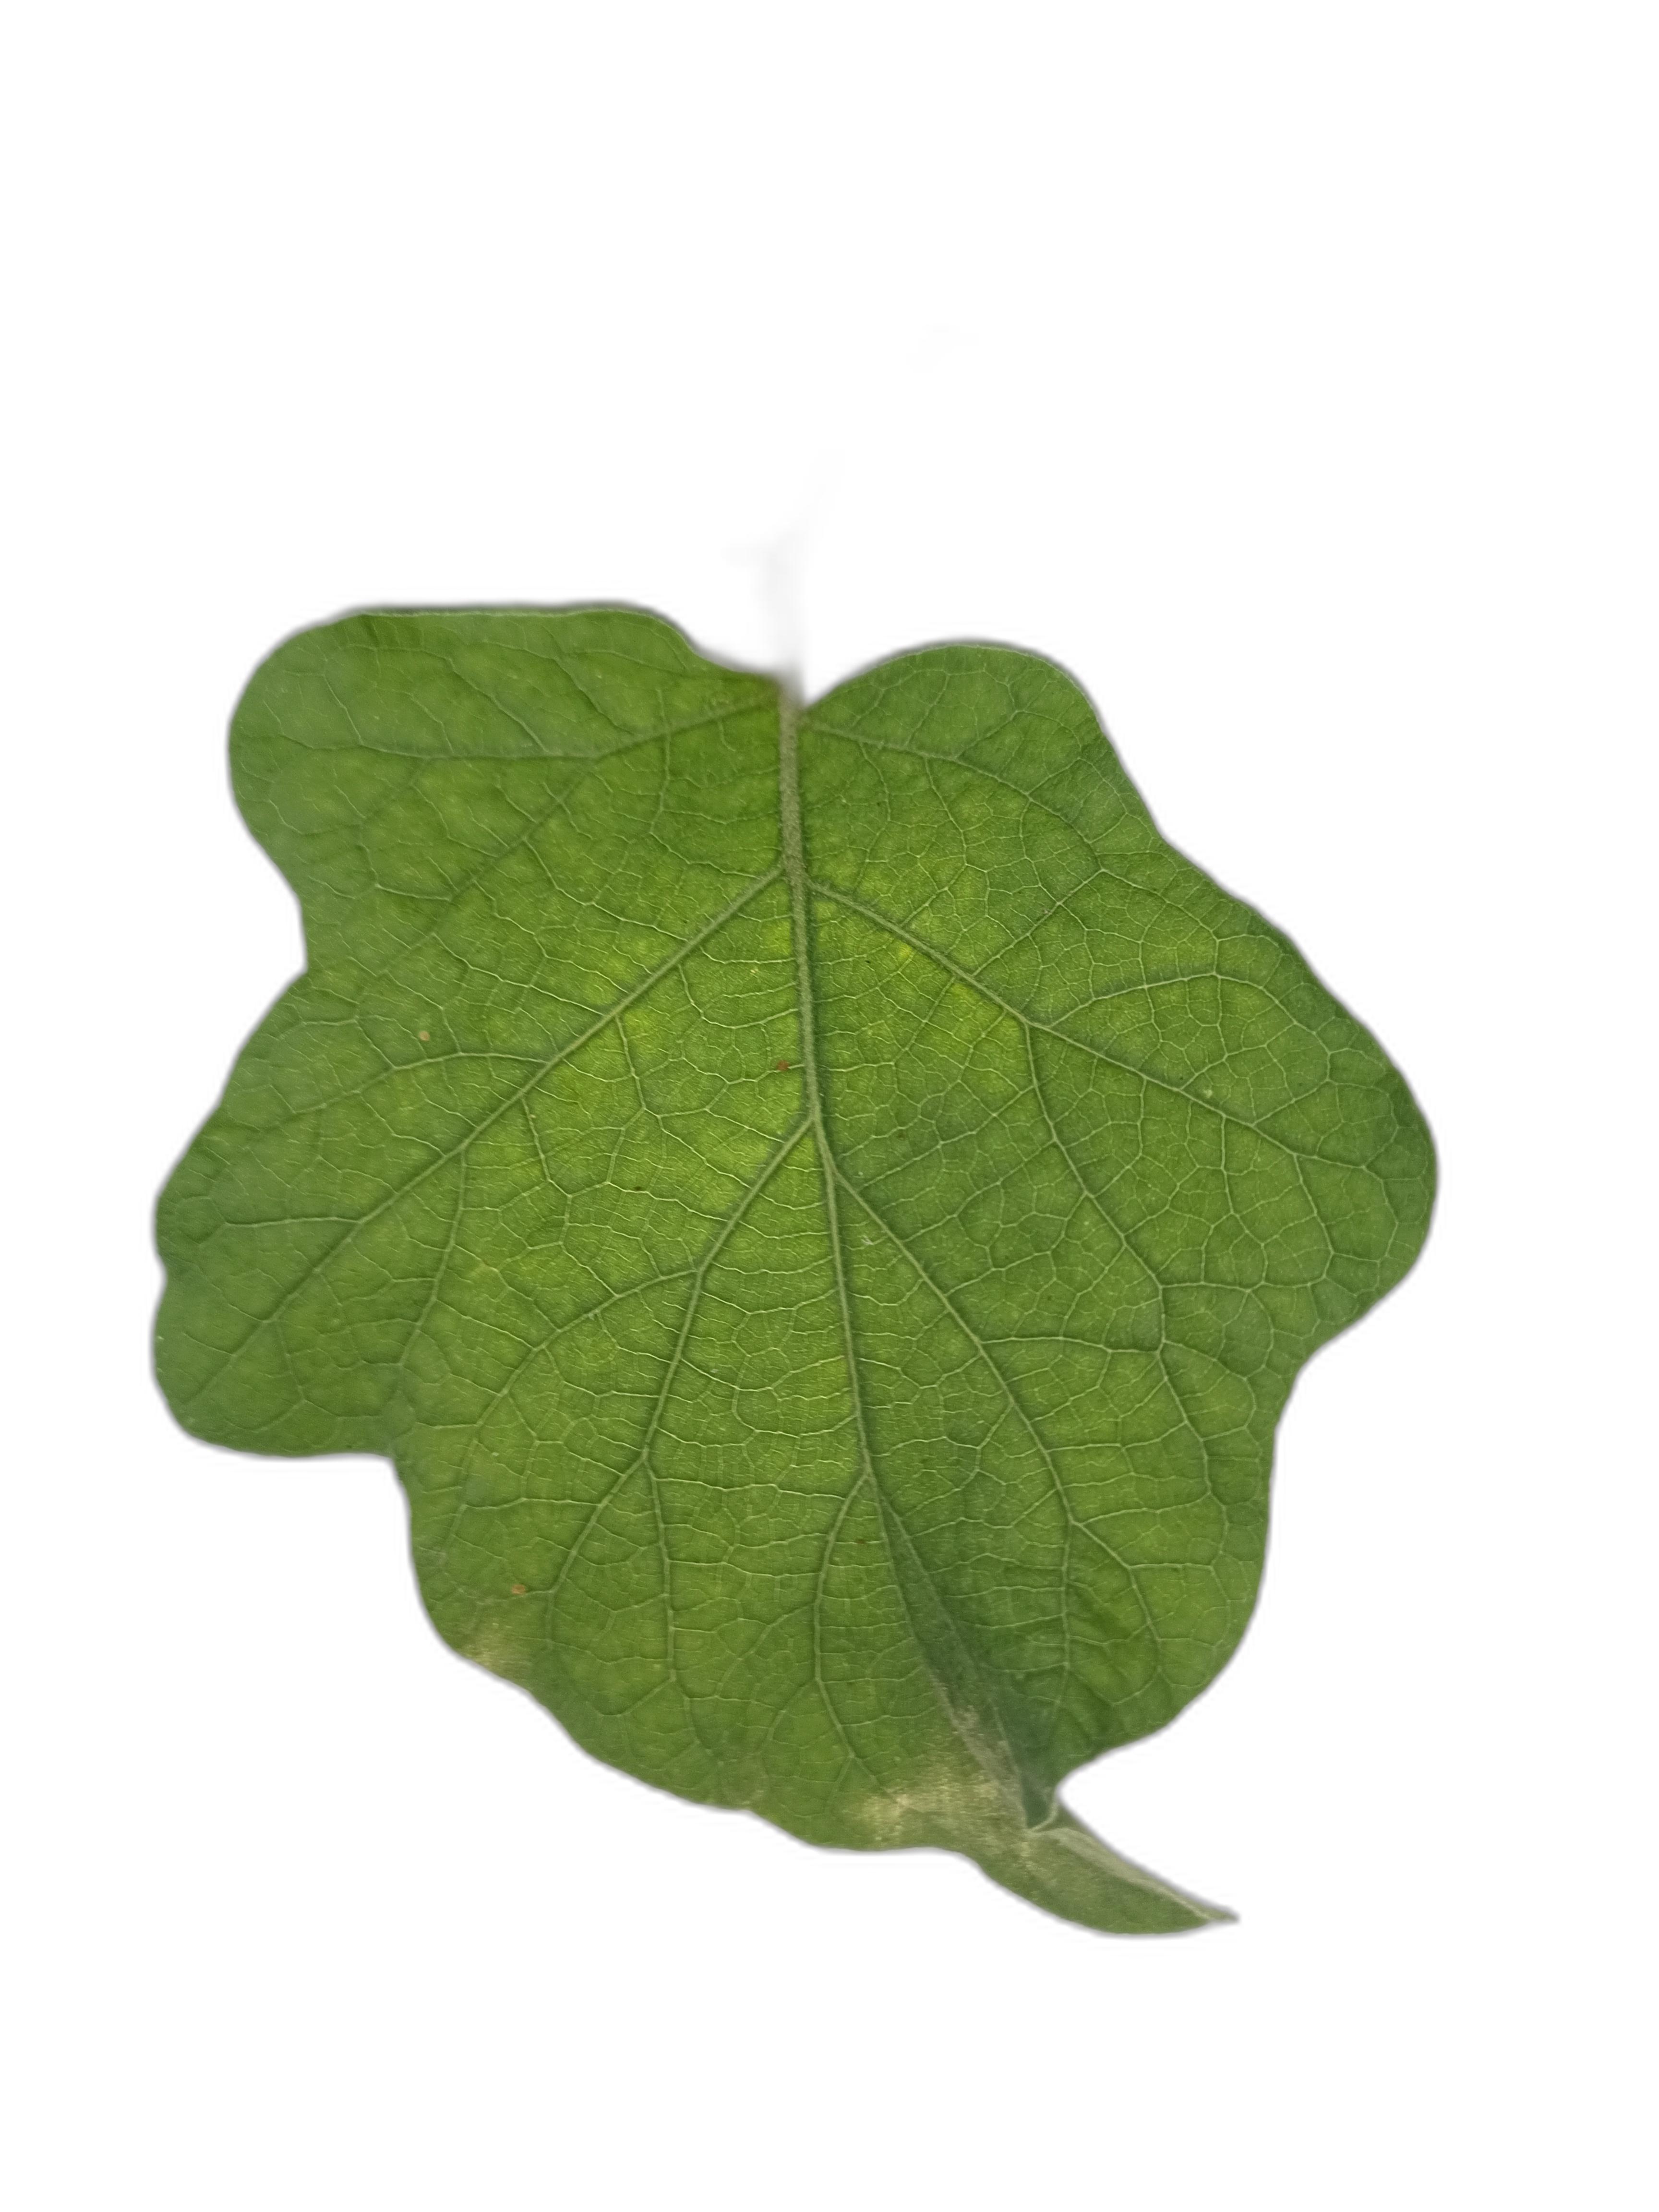
Label: Healthy Leaf